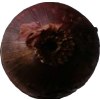
Label: red_onion